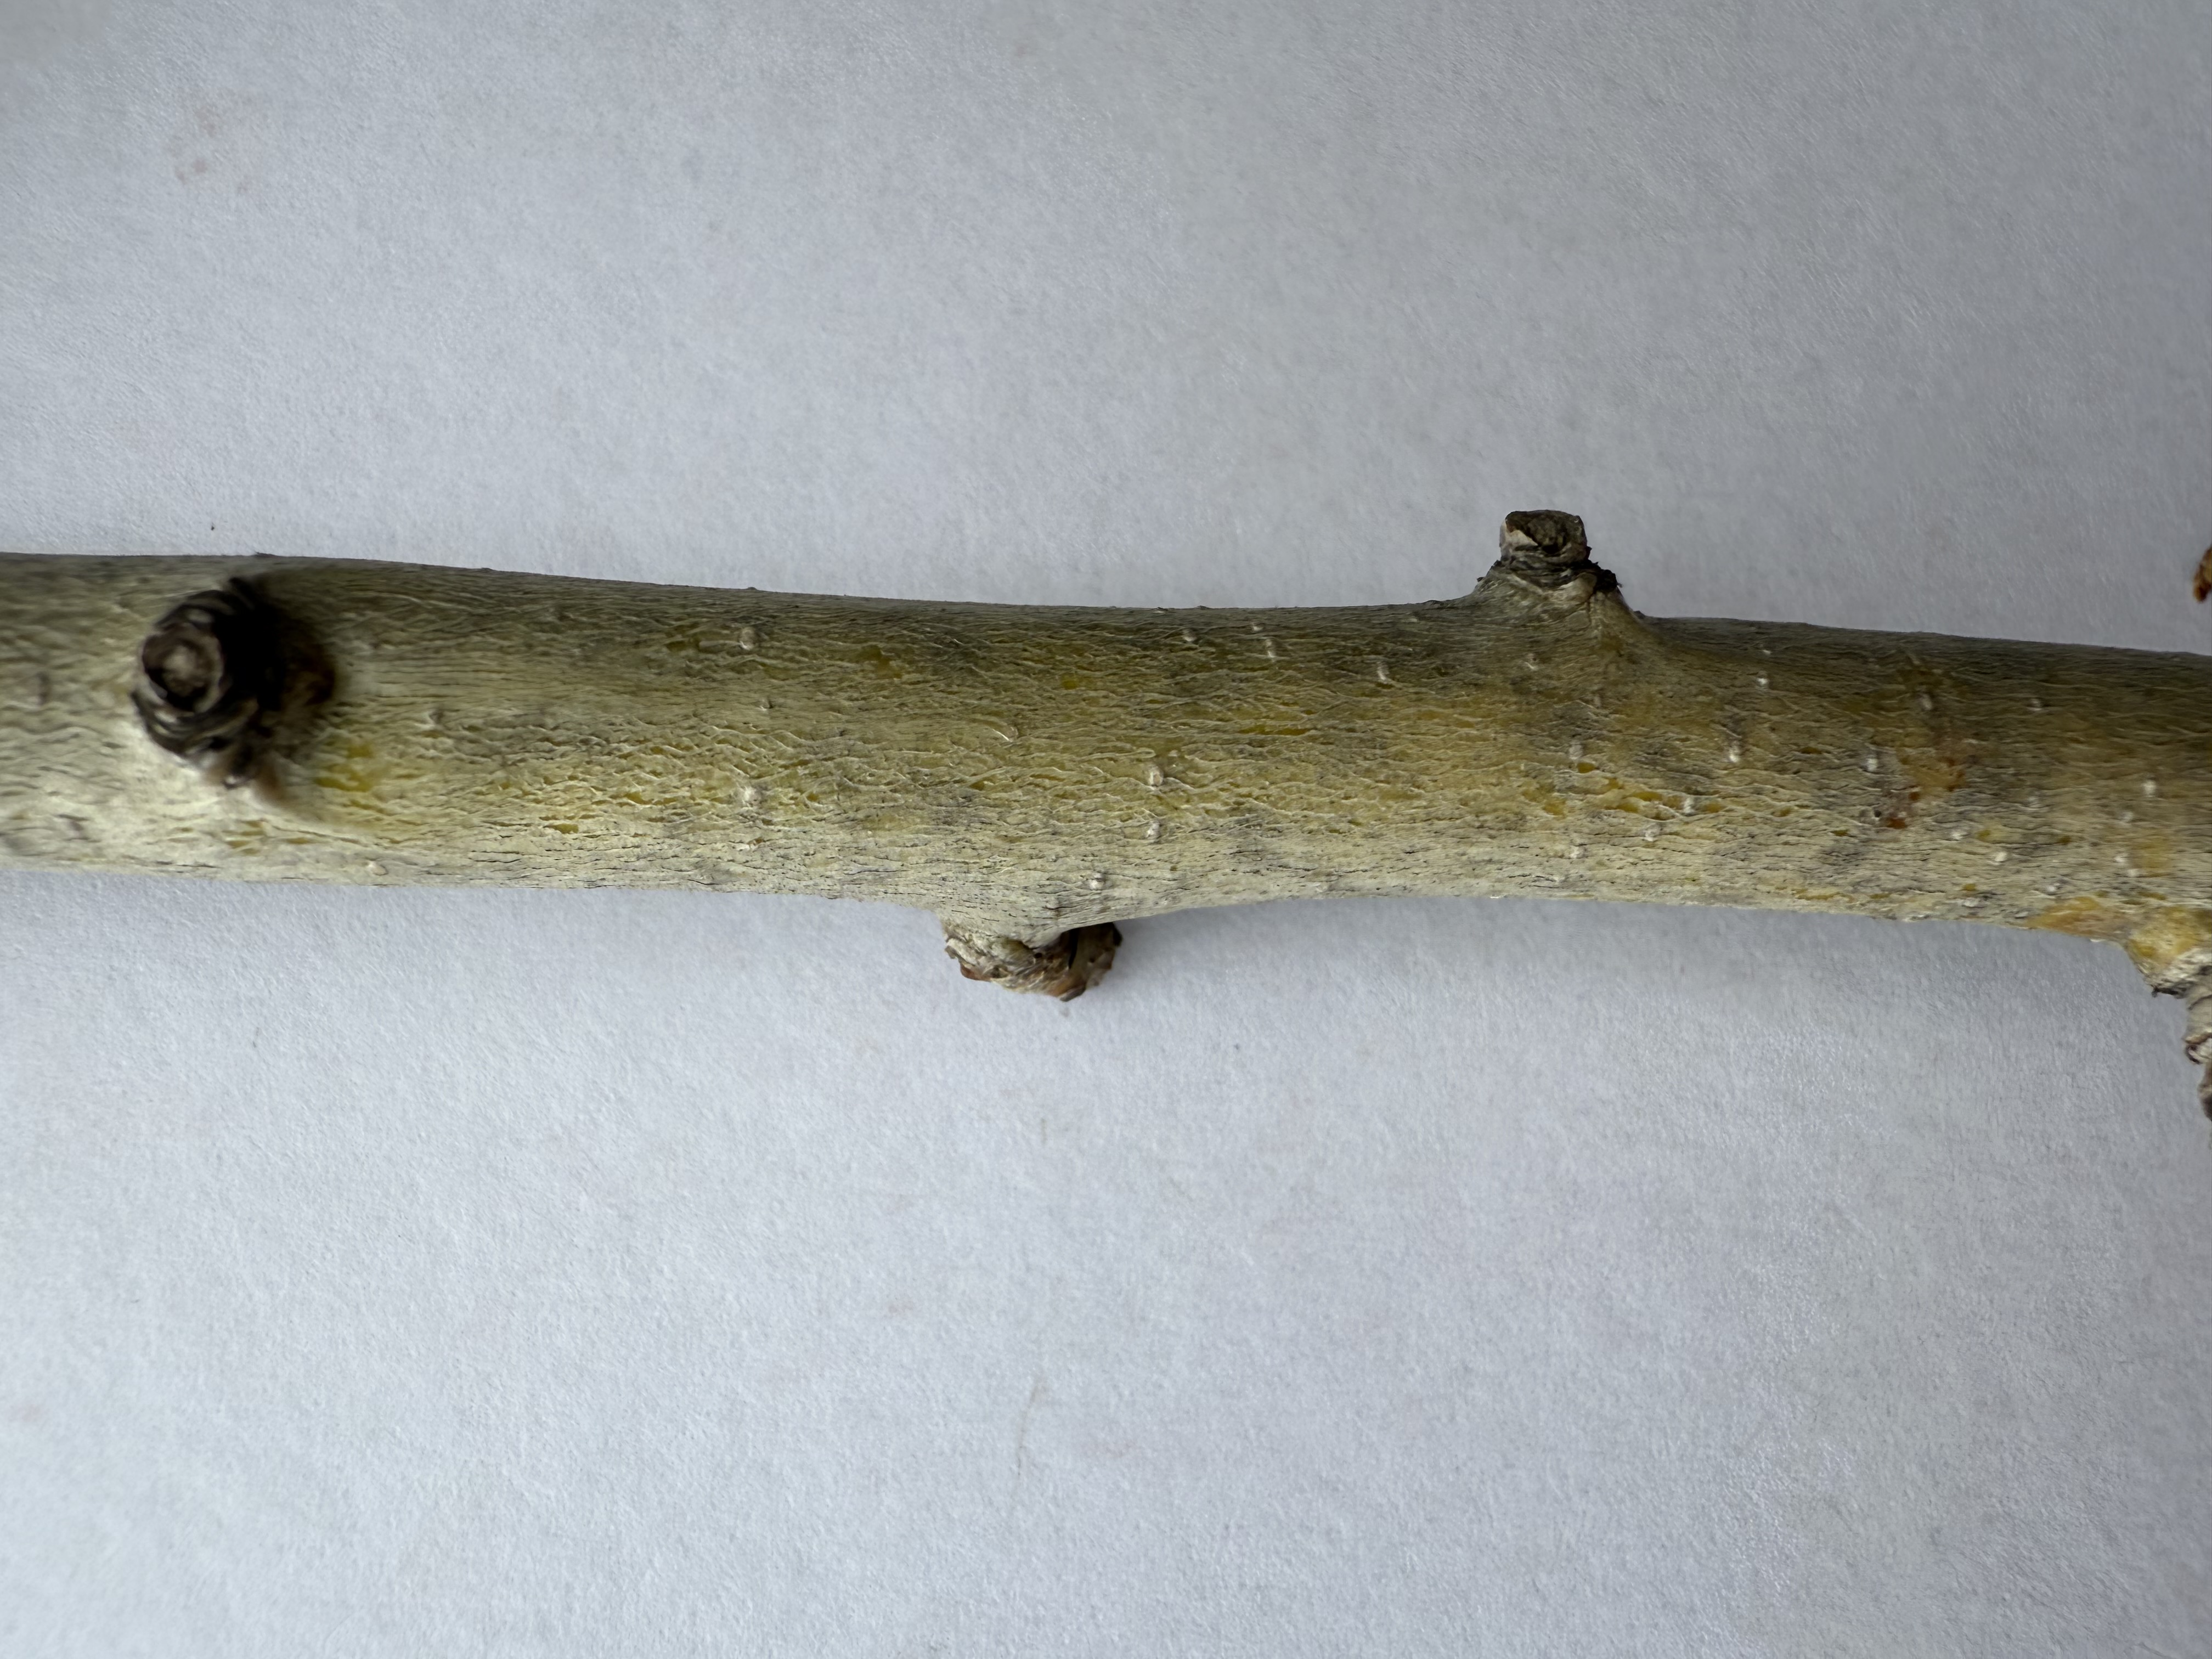
Variety: Red Azarol